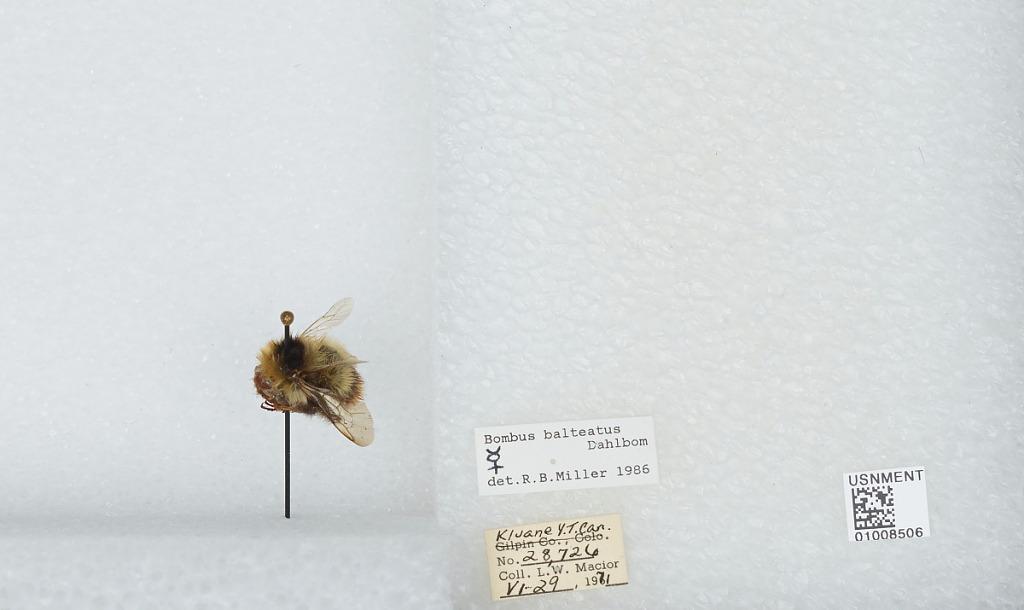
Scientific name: Bombus (Alpinobombus) balteatus Dahlbom
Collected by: L. Macior
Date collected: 1971-6-29
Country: Canada
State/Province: Yukon Territory
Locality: Kluane
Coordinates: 60.75, -139.5
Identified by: Miller, R. B.